History of agriculture in California

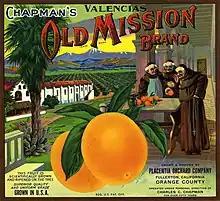

Some California hunter-gatherer tribes, including the Owens Valley Paiute, developed irrigation. Native Californians were skilled at gathering materials from plants at all times of the year, allowing the consistent gathering of materials from any and all local plants. Depending on when various plants—including succulents, flowers, and trees—bloomed or became ripe, different aspects of the plant could be accessed or harvested by Native California peoples.